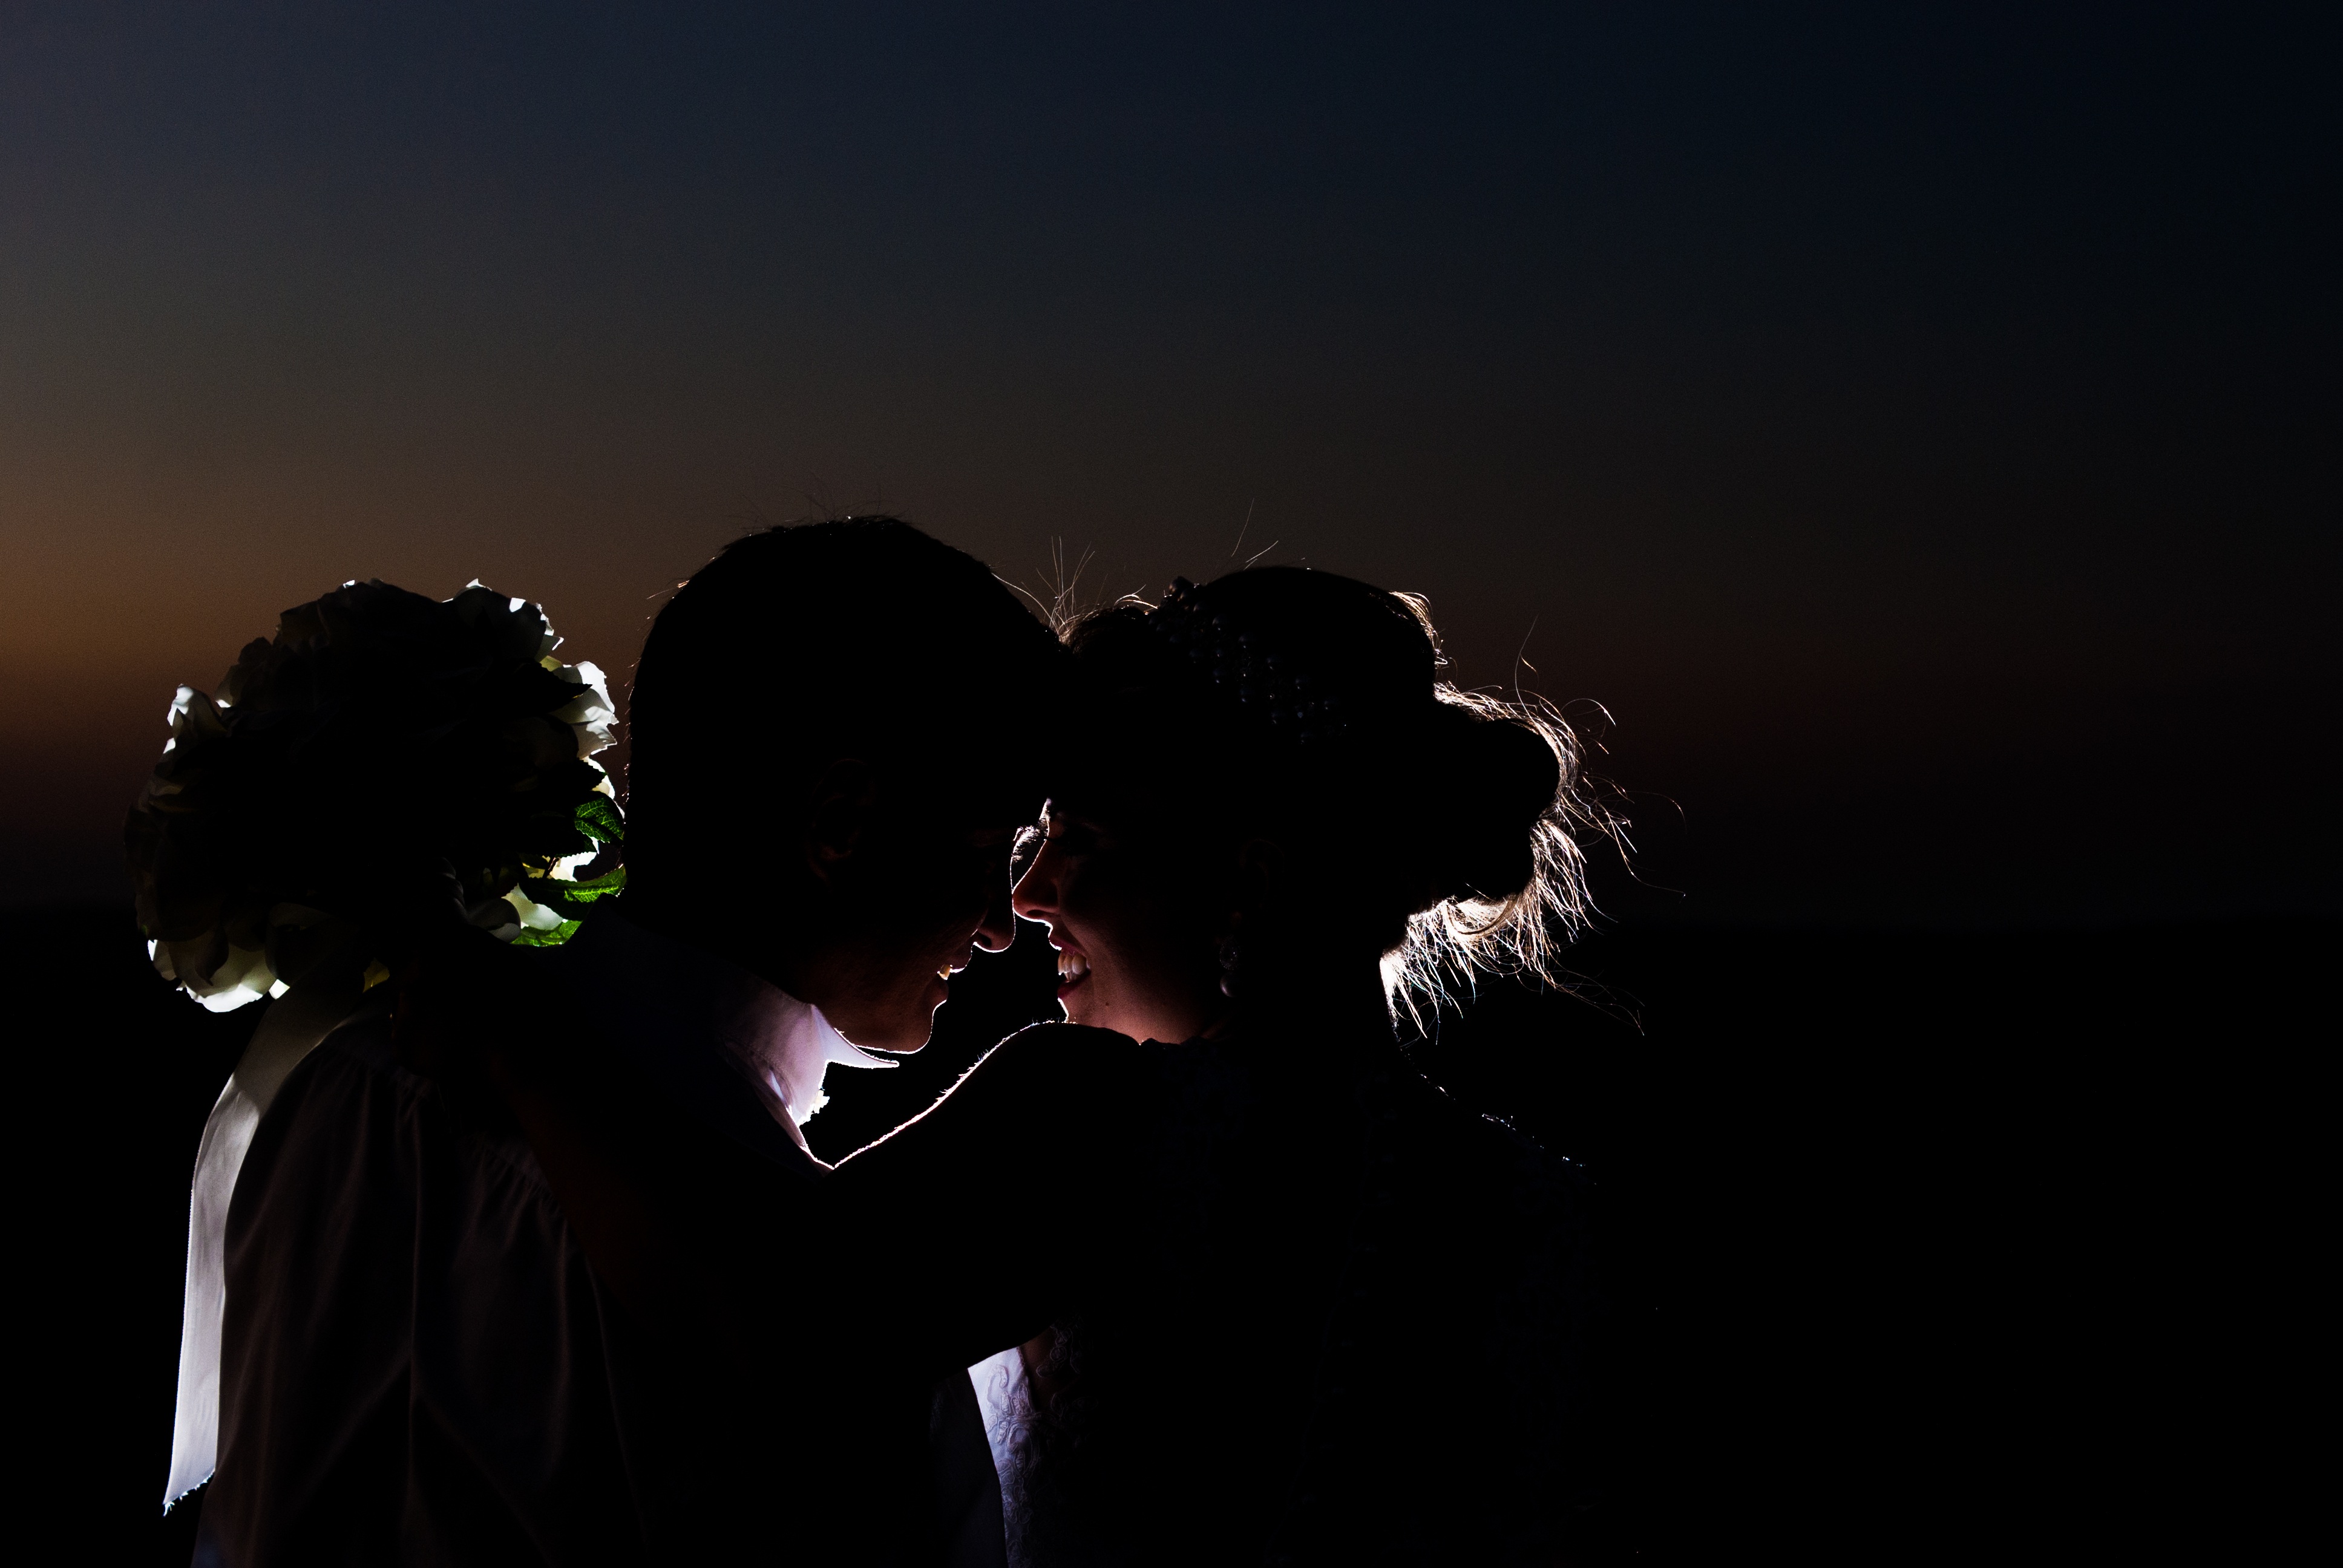
silhouette, light, night, love, darkness, bride, marriage, casal, interaction, kisses